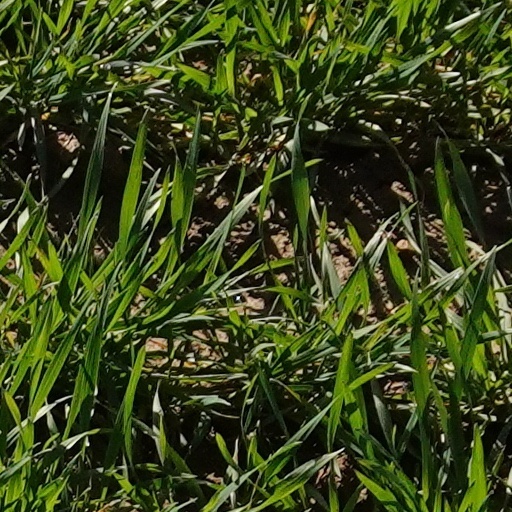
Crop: wheat